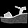
Label: Sandal